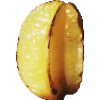
Label: Carambula 1